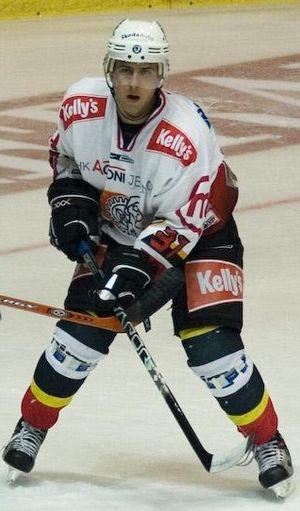
Mitja Robar est un joueur professionnel de hockey sur glace slovène.